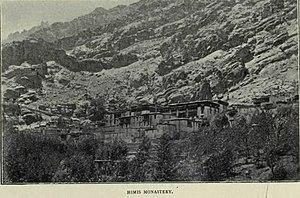
Le Ladakh est une région et un territoire de l'Union indienne.
Nicolas Notovitch ou Nicolas Notovič, en russe : Николай Александрович Нотович est un journaliste russe. Epoux de Alexandra Korniloff, petite-fille de l'amiral défenseur de Sébastopol